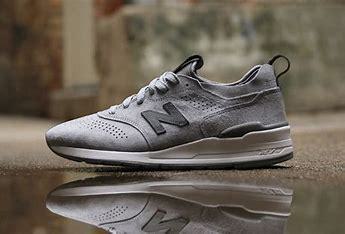
Brand: New
Model: Balance 997